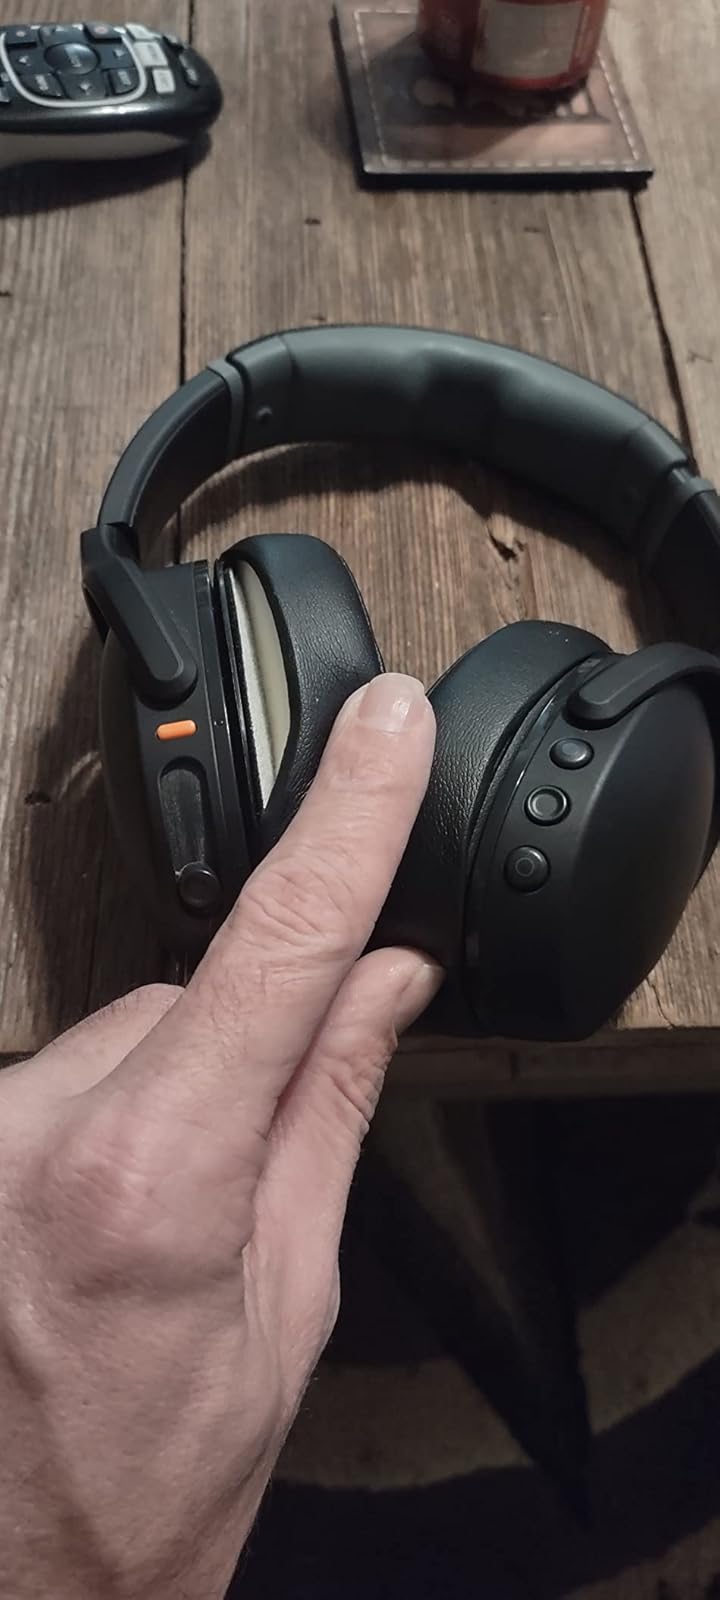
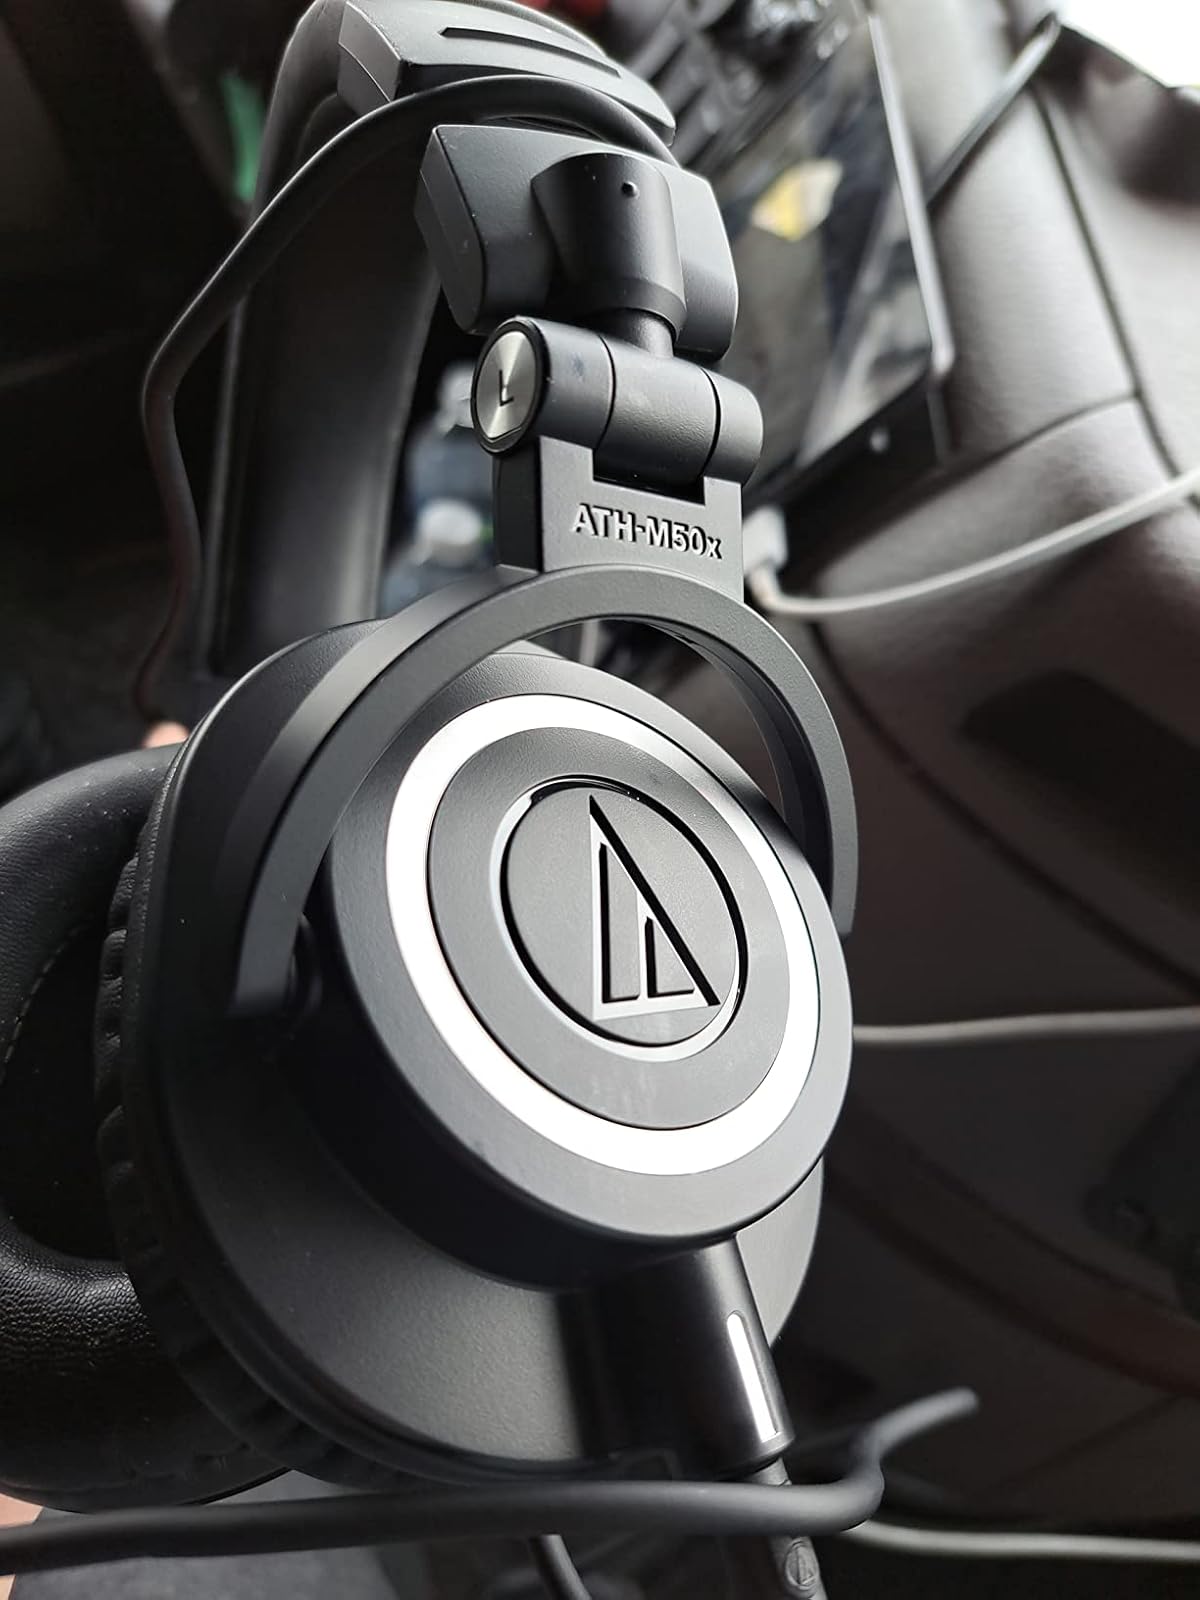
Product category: headphones
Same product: no